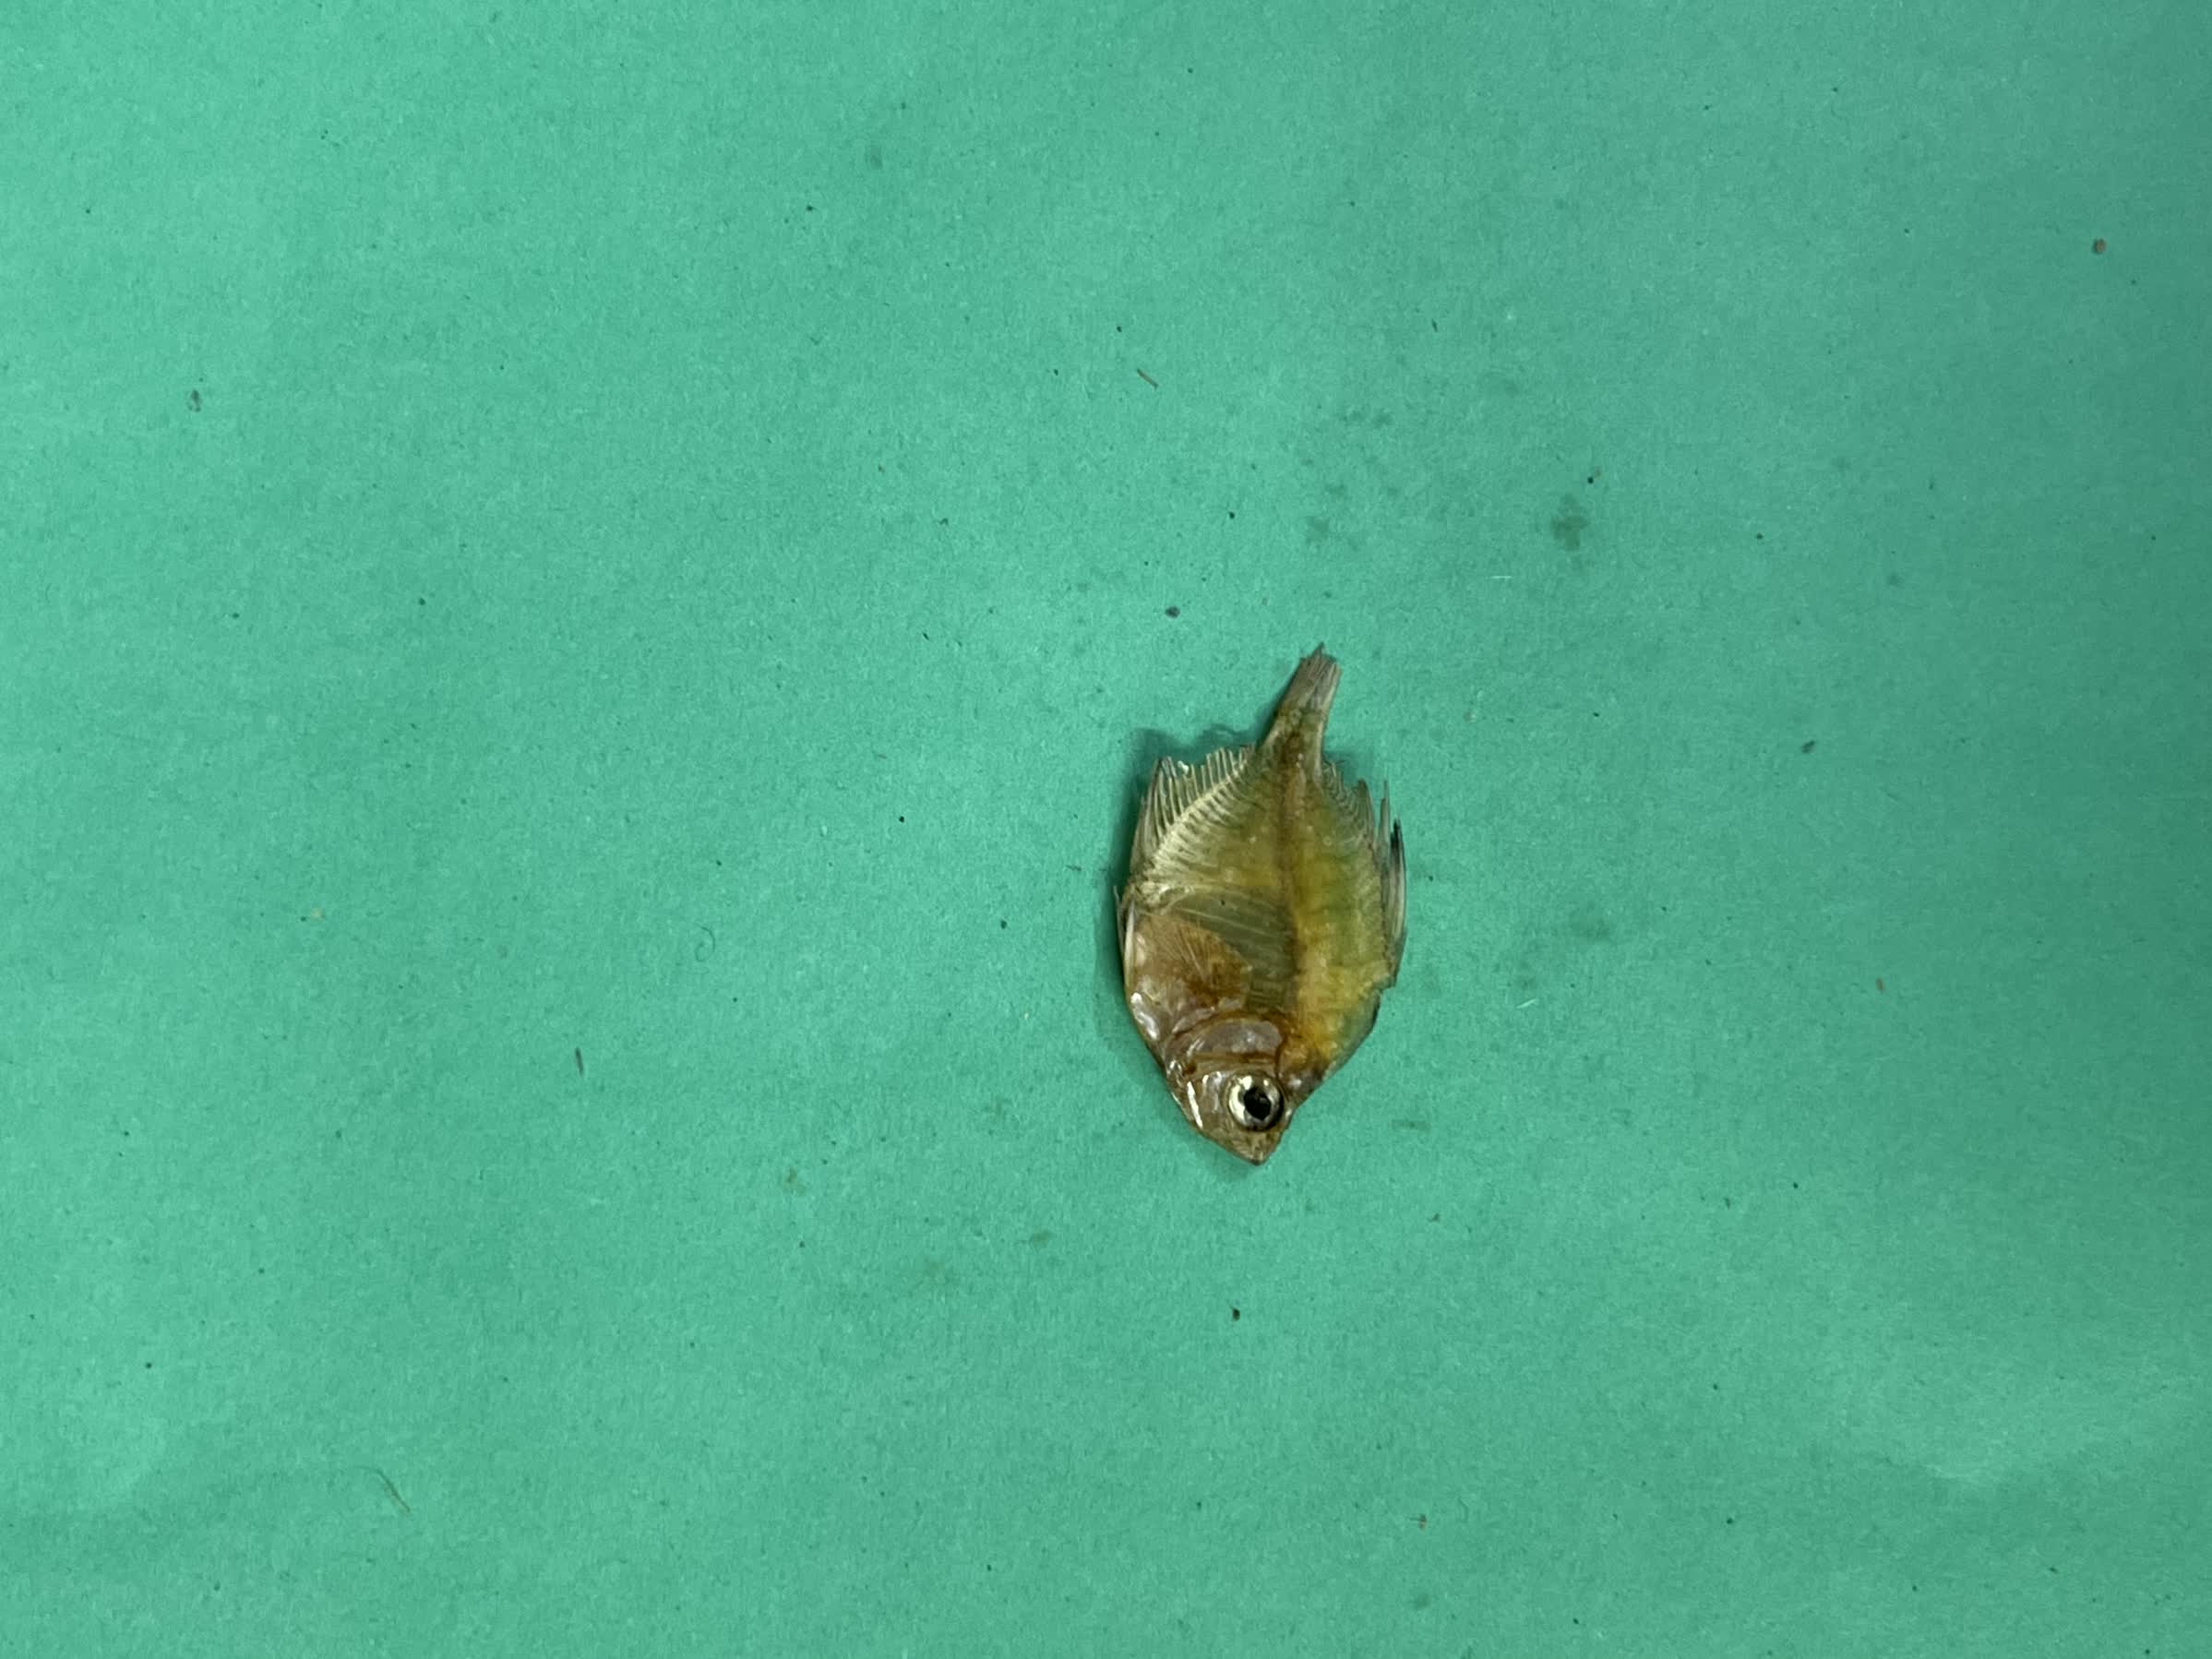
Species: Chanda